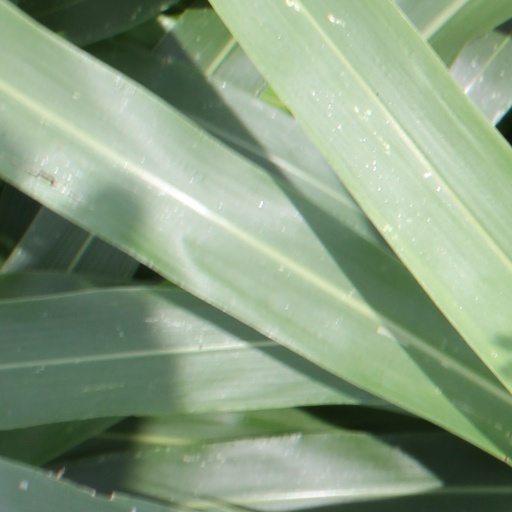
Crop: sorghum